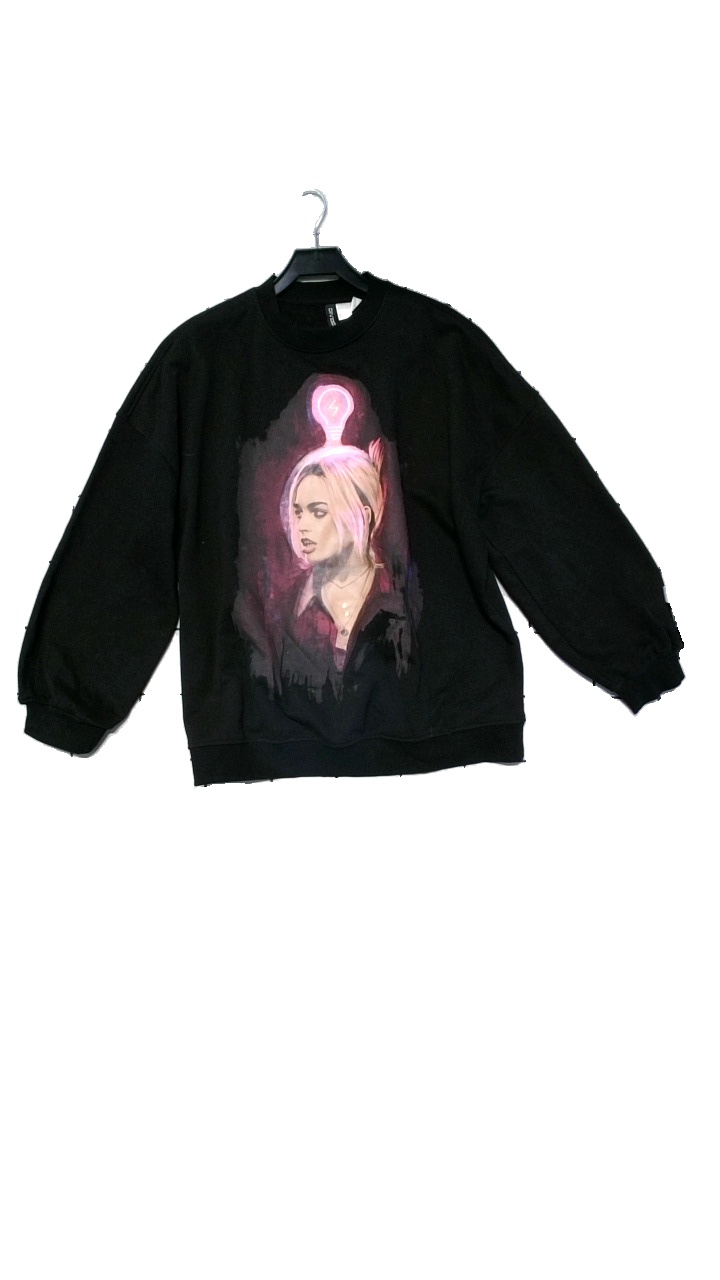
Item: Sweater (Unisex)
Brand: H&m
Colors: Black
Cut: C-collar, Oversize
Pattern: Other
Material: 59%cotton, 41%polyester
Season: All
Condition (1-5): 4
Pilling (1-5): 2
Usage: Reuse
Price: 50-100